Landquart–Thusis railway line

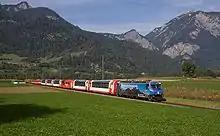
A Glacier Express coupled with a RegioExpress between Reichenau-Tamins and Bonaduz

While the passenger traffic of the SBB ends in Chur, there is a connection with the Arosa Railway and there is a link for standard gauge freight operations using a dual gauge (three-rail) section in Untervaz and a dual gauge section (22.5 tonne axle load) for standard-gauge freight traffic from Chur to Domat/Ems for the factory premises of Ems-Chemie and the large sawmill of Mayr-Melnhof Swiss Timber AG. All rail infrastructure is metre-gauge from Domat/Ems. The line to Disentis/Mustér branches off in Reichenau-Tamins; this connects with the trunk line of the MGB and these lines are served by Glacier Express services running between Chur and .